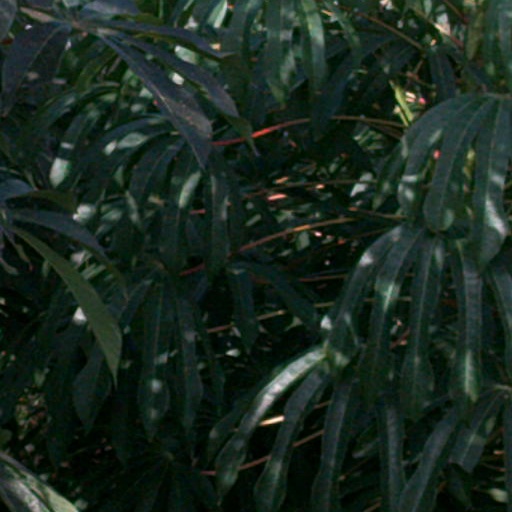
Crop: cassava